John Willingham

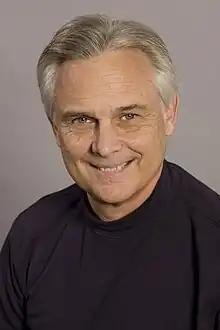
John Willingham, 2011

John Willingham is an American writer and editor known for his collections of reviews about honors programs at public universities in the United States, for his essays about history, literature, politics, and religion, and for "The Edge of Freedom: A Fact-Based Novel of the Texas Revolution". The Revolution was his subject once more in his paper "Should We Forget the Alamo?: Myths, Slavery, and the Texas Revolution (2023). In 2011, he founded and became editor of Public University Honors, a website that evaluates more than 50 college honors programs and provides information about honors programs in general.